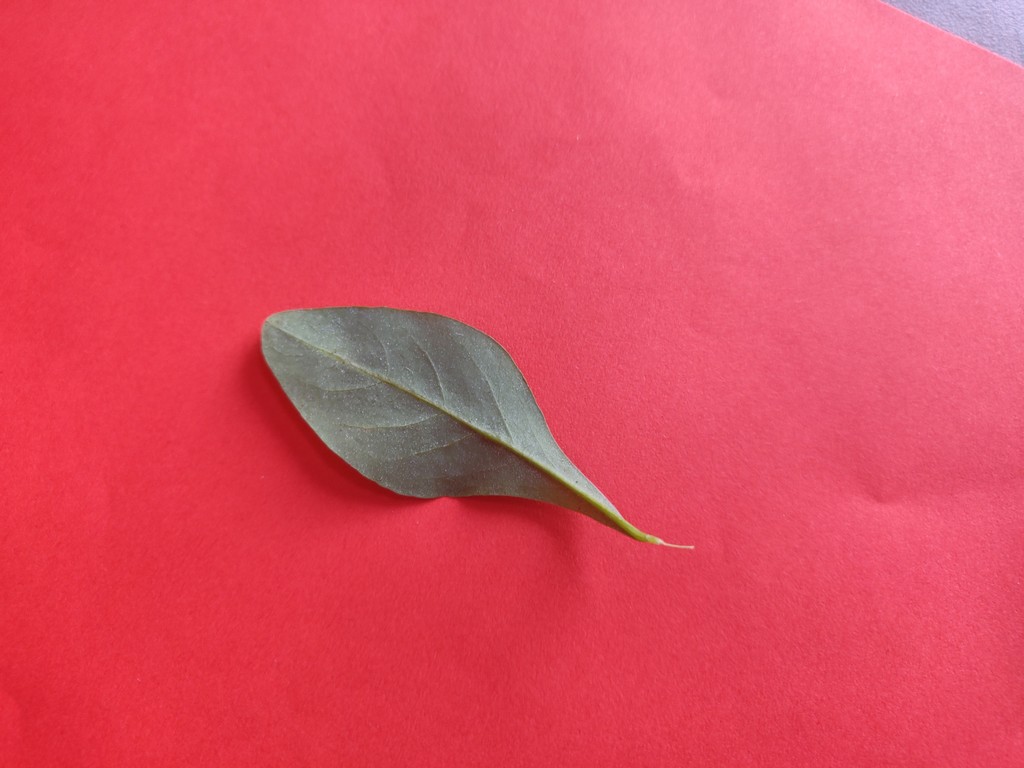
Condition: Healthy
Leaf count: single
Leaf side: back